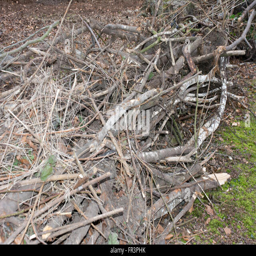
branches piled as a barrier